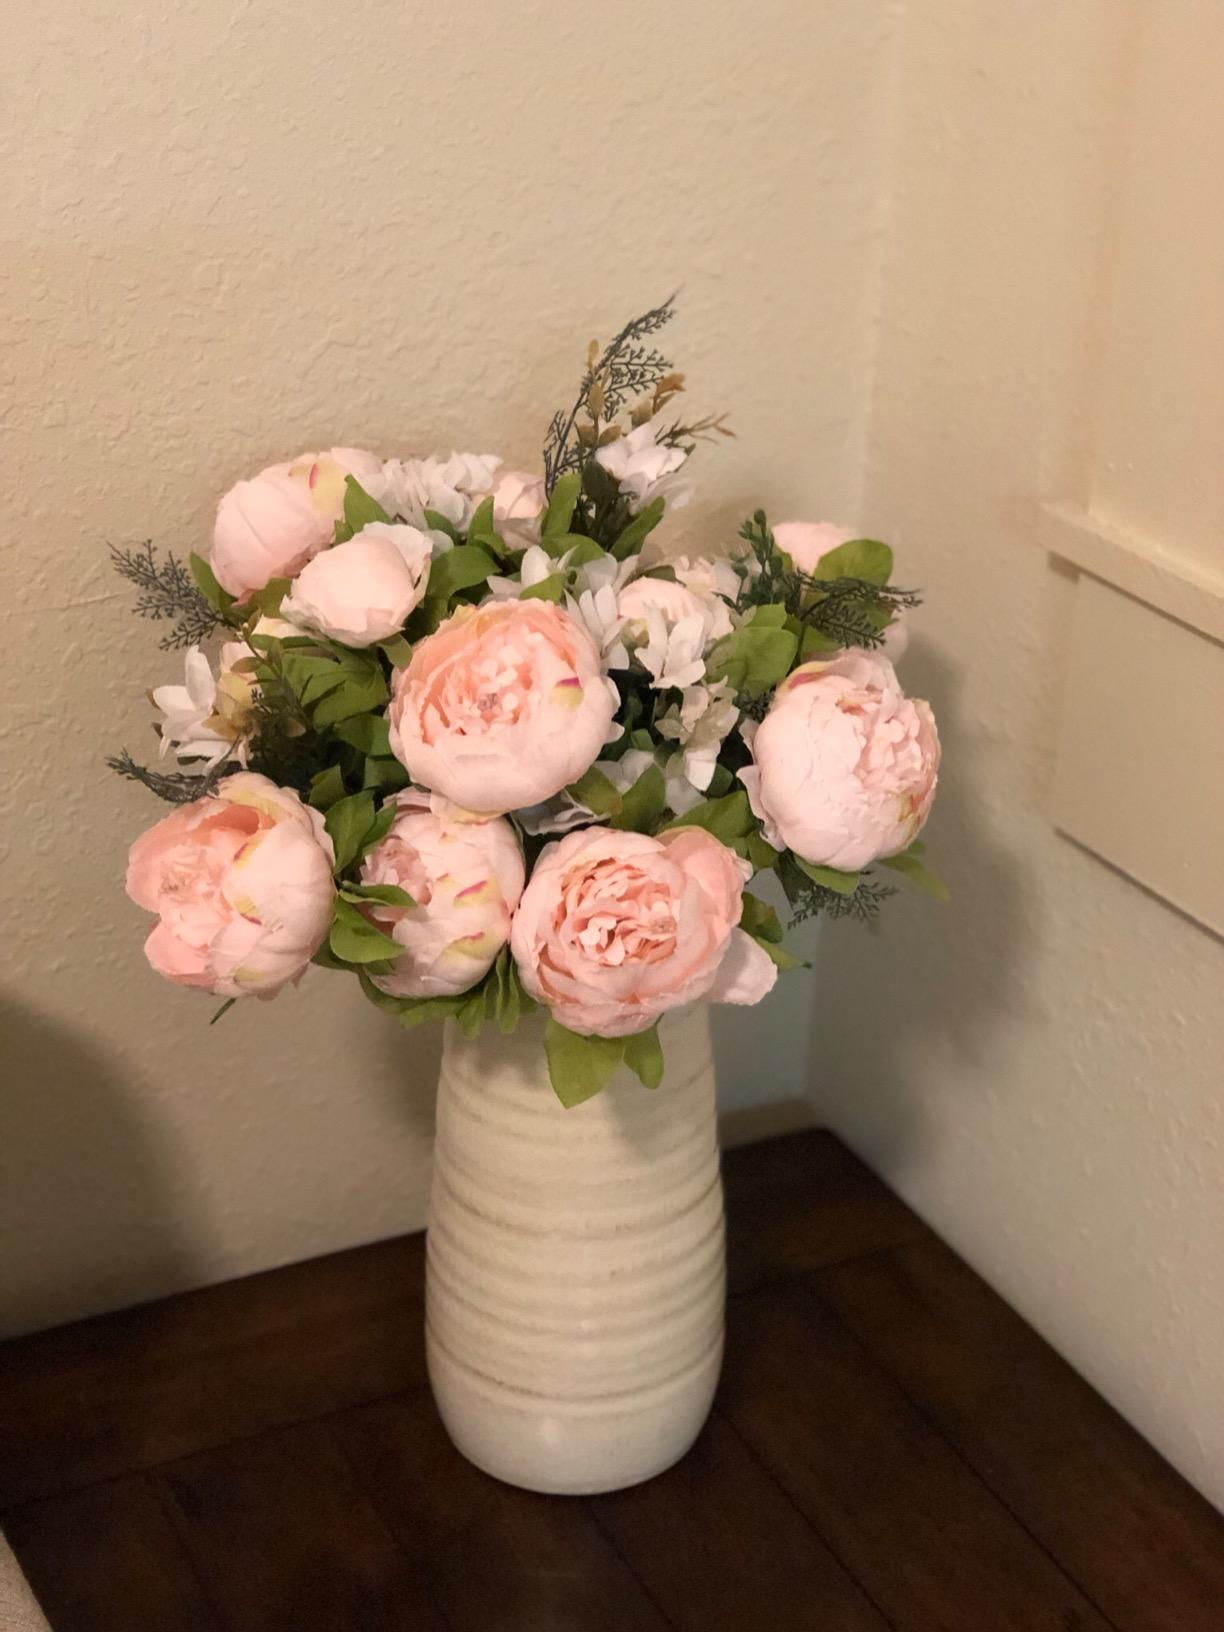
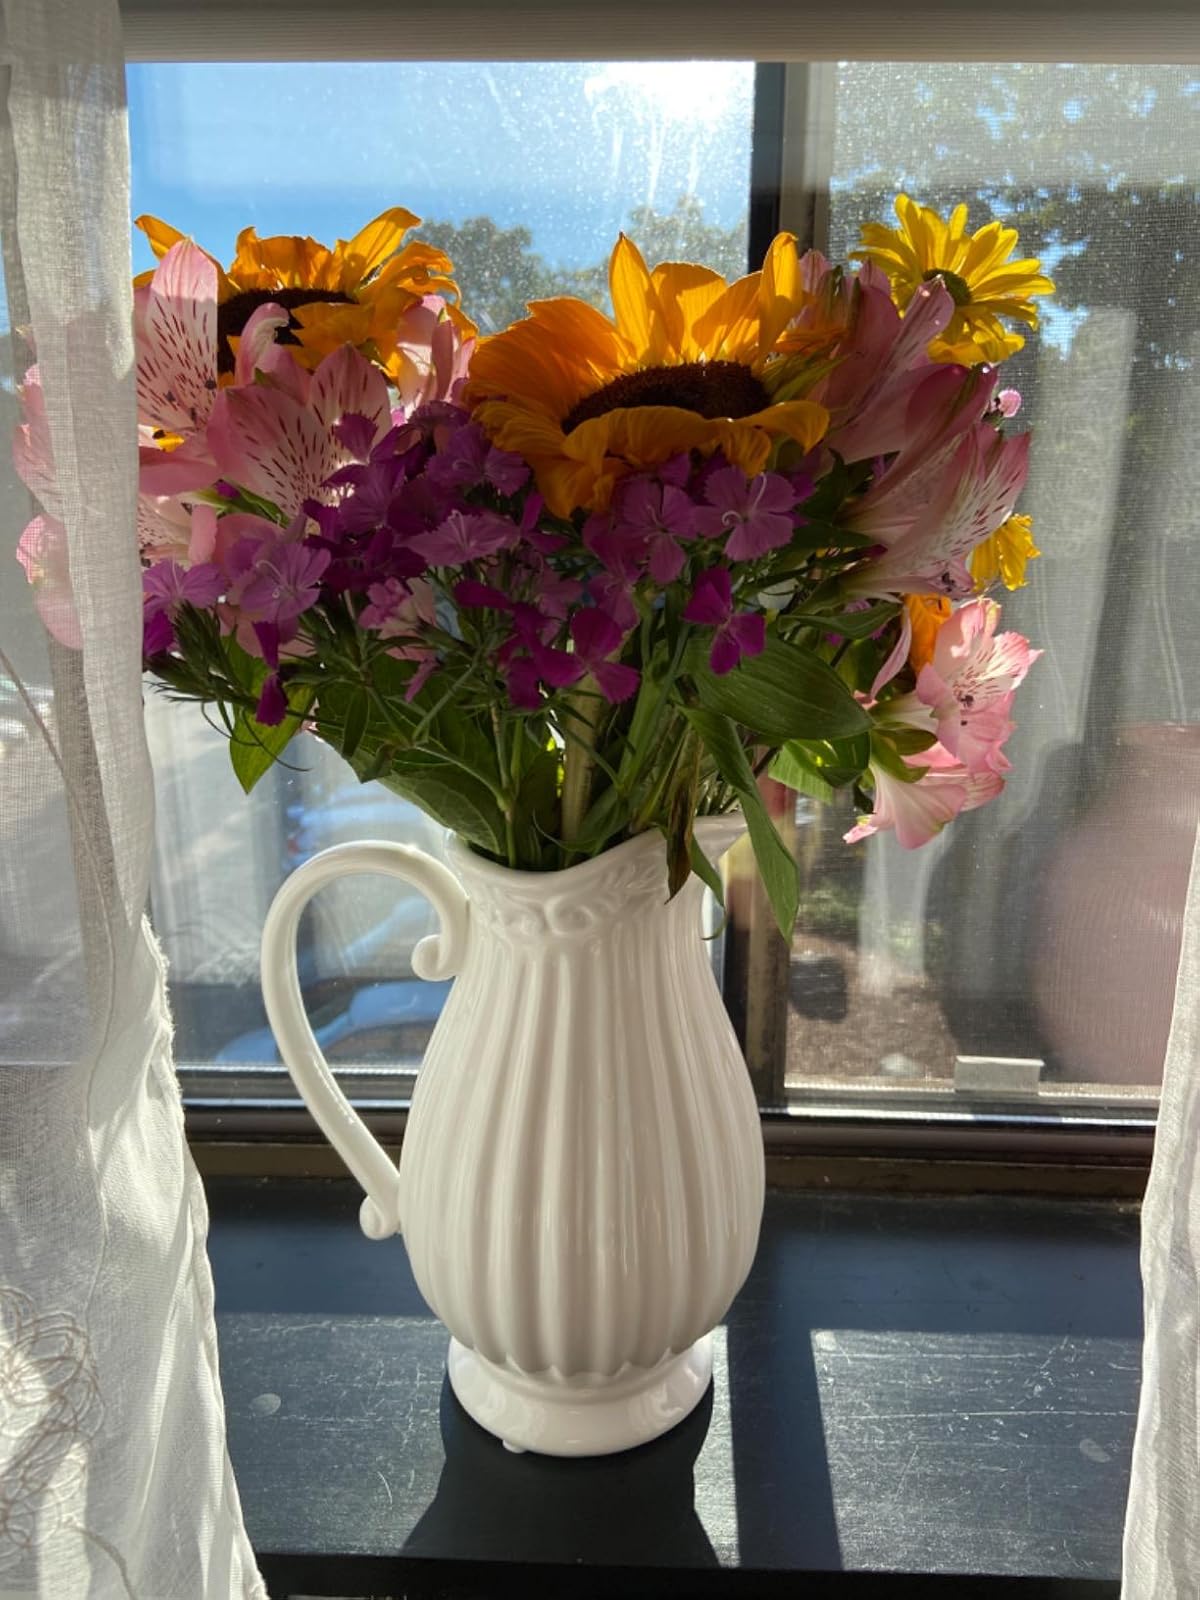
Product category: vase
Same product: no